Sexual reproduction

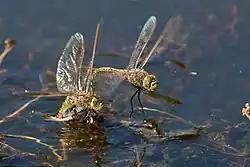
An Australian emperor dragonfly laying eggs, guarded by a male

Insect species make up more than two-thirds of all extant animal species. Most insect species reproduce sexually, though some species are facultatively parthenogenetic. Many insect species have sexual dimorphism, while in others the sexes look nearly identical. Typically they have two sexes with males producing spermatozoa and females ova. The ova develop into eggs that have a covering called the chorion, which forms before internal fertilization. Insects have very diverse mating and reproductive strategies most often resulting in the male depositing a spermatophore within the female, which she stores until she is ready for egg fertilization. After fertilization, and the formation of a zygote, and varying degrees of development, in many species the eggs are deposited outside the female; while in others, they develop further within the female and the young are born live.